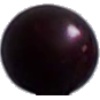
Label: Cherry Wax Black 1